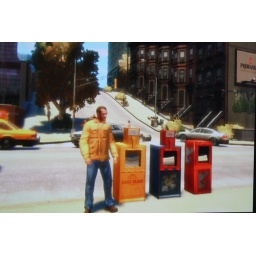
paper box in Broker at GTA4 Im glad to find those at the game.